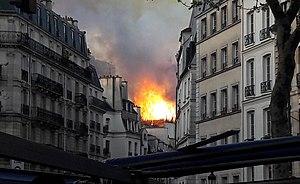
Incendie Notre-Dame de Paris. Toiture en feu, vue depuis le boulevard Saint-Germain